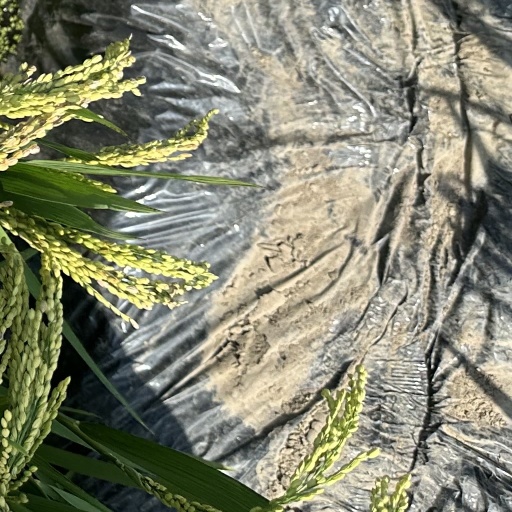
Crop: rice